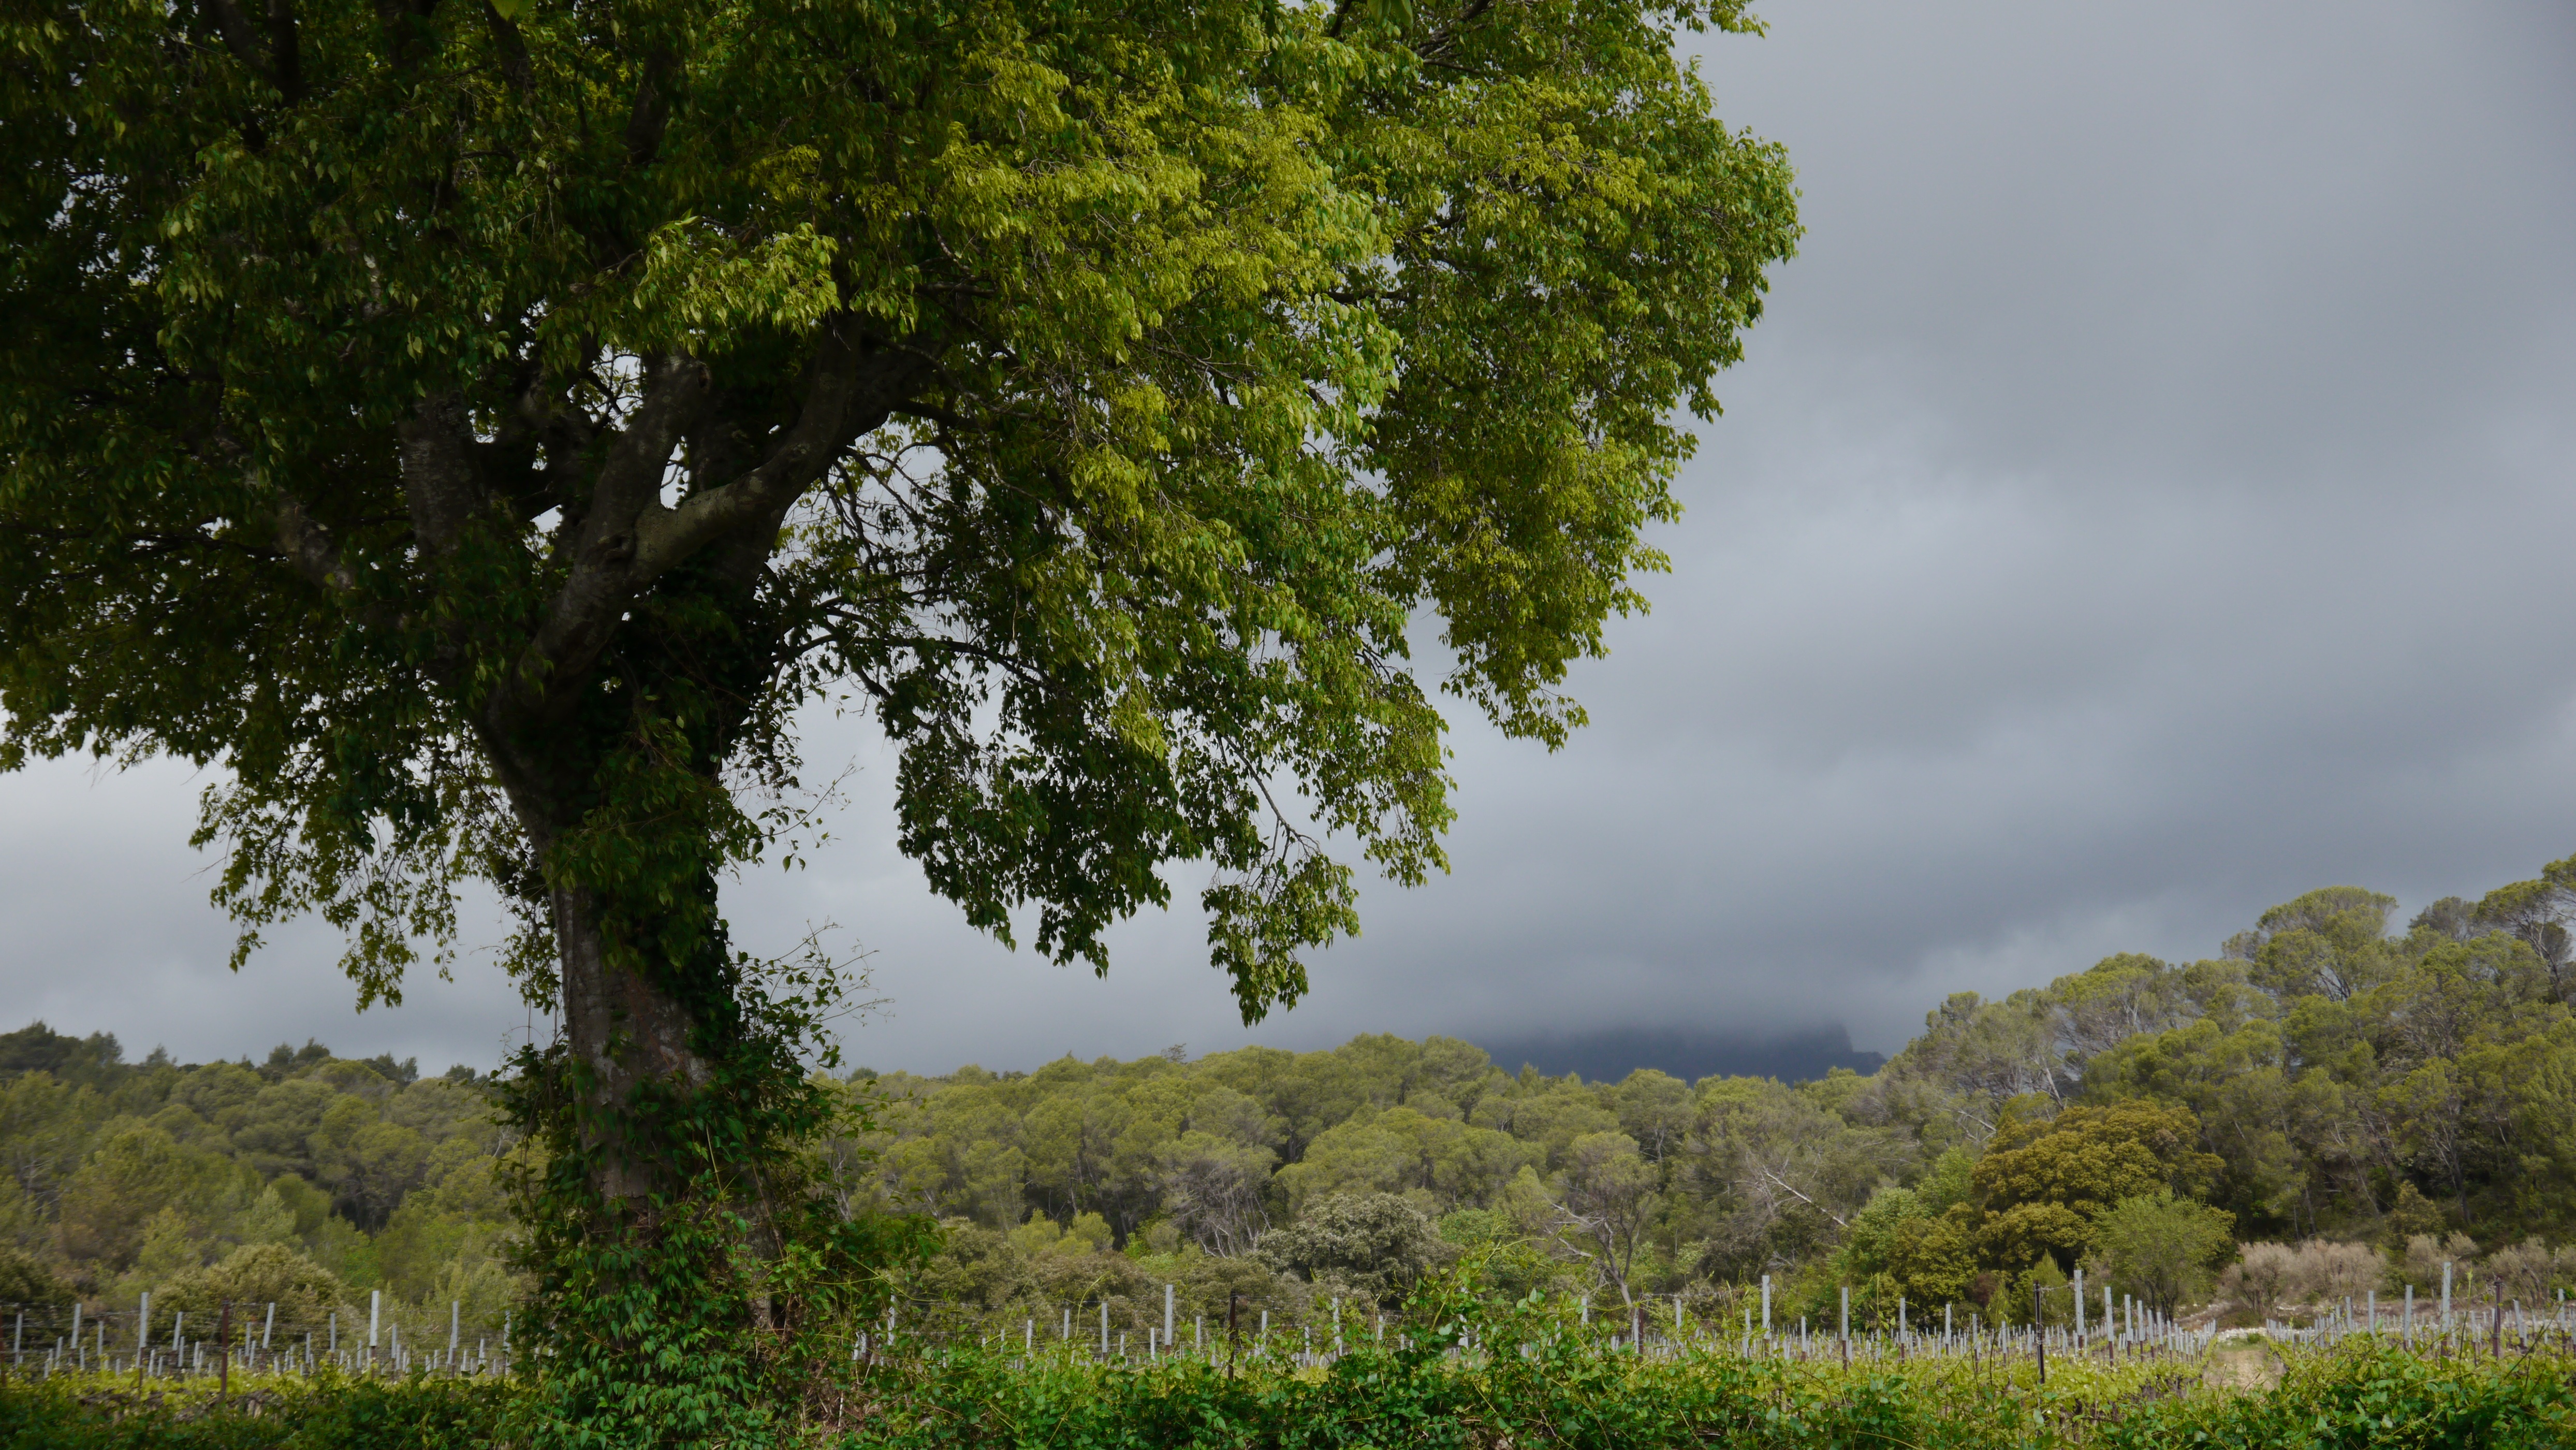
landscape, tree, nature, forest, grass, plant, meadow, sunlight, leaf, hill, flower, foliage, green, autumn, savanna, clouds, vegetation, shrub, woodland, habitat, cloudy sky, ecosystem, rural area, biome, natural environment, atmospheric phenomenon, woody plant, land plant